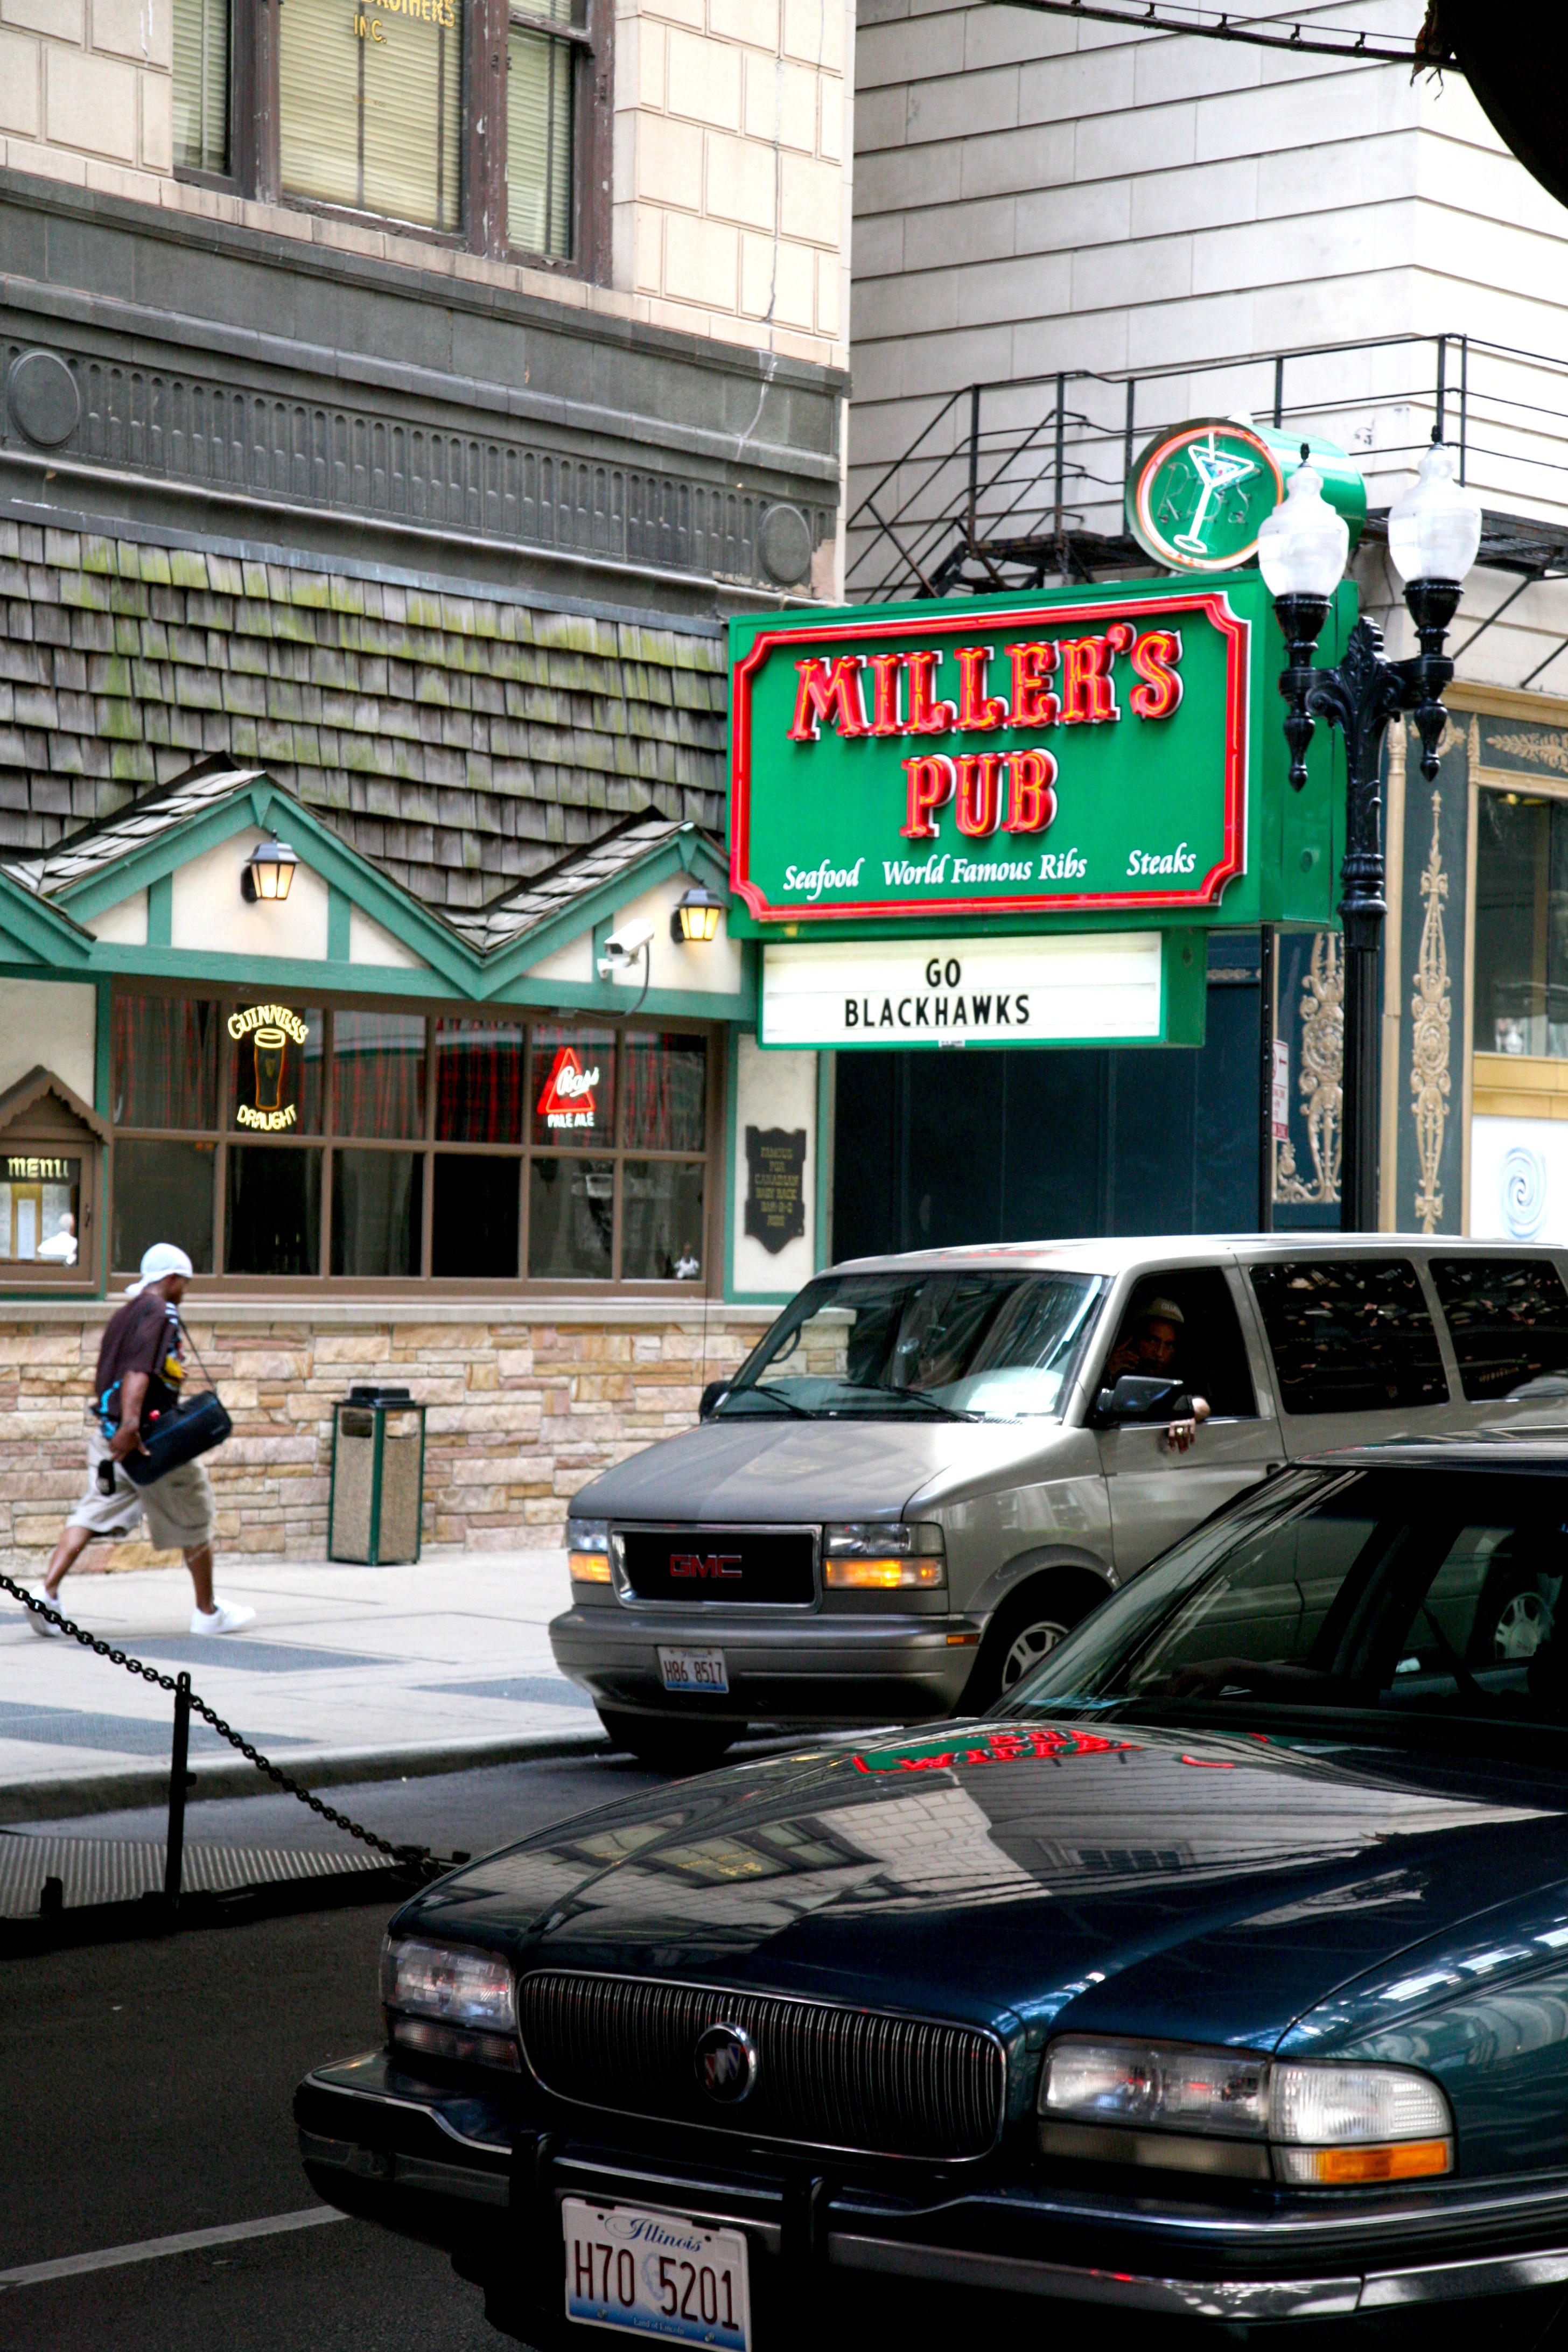
pedestrian, architecture, road, traffic, street, car, building, restaurant, parking, city, advertising, downtown, transport, vehicle, chicago, lane, public transport, infrastructure, 5d, loop, pub, urban area